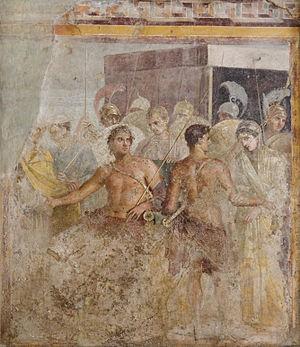
Achille contraint de rendre Briséis.